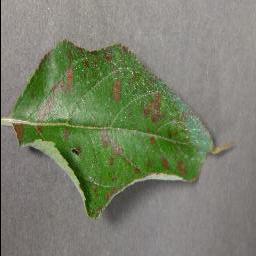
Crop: apple
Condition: cedar_rust